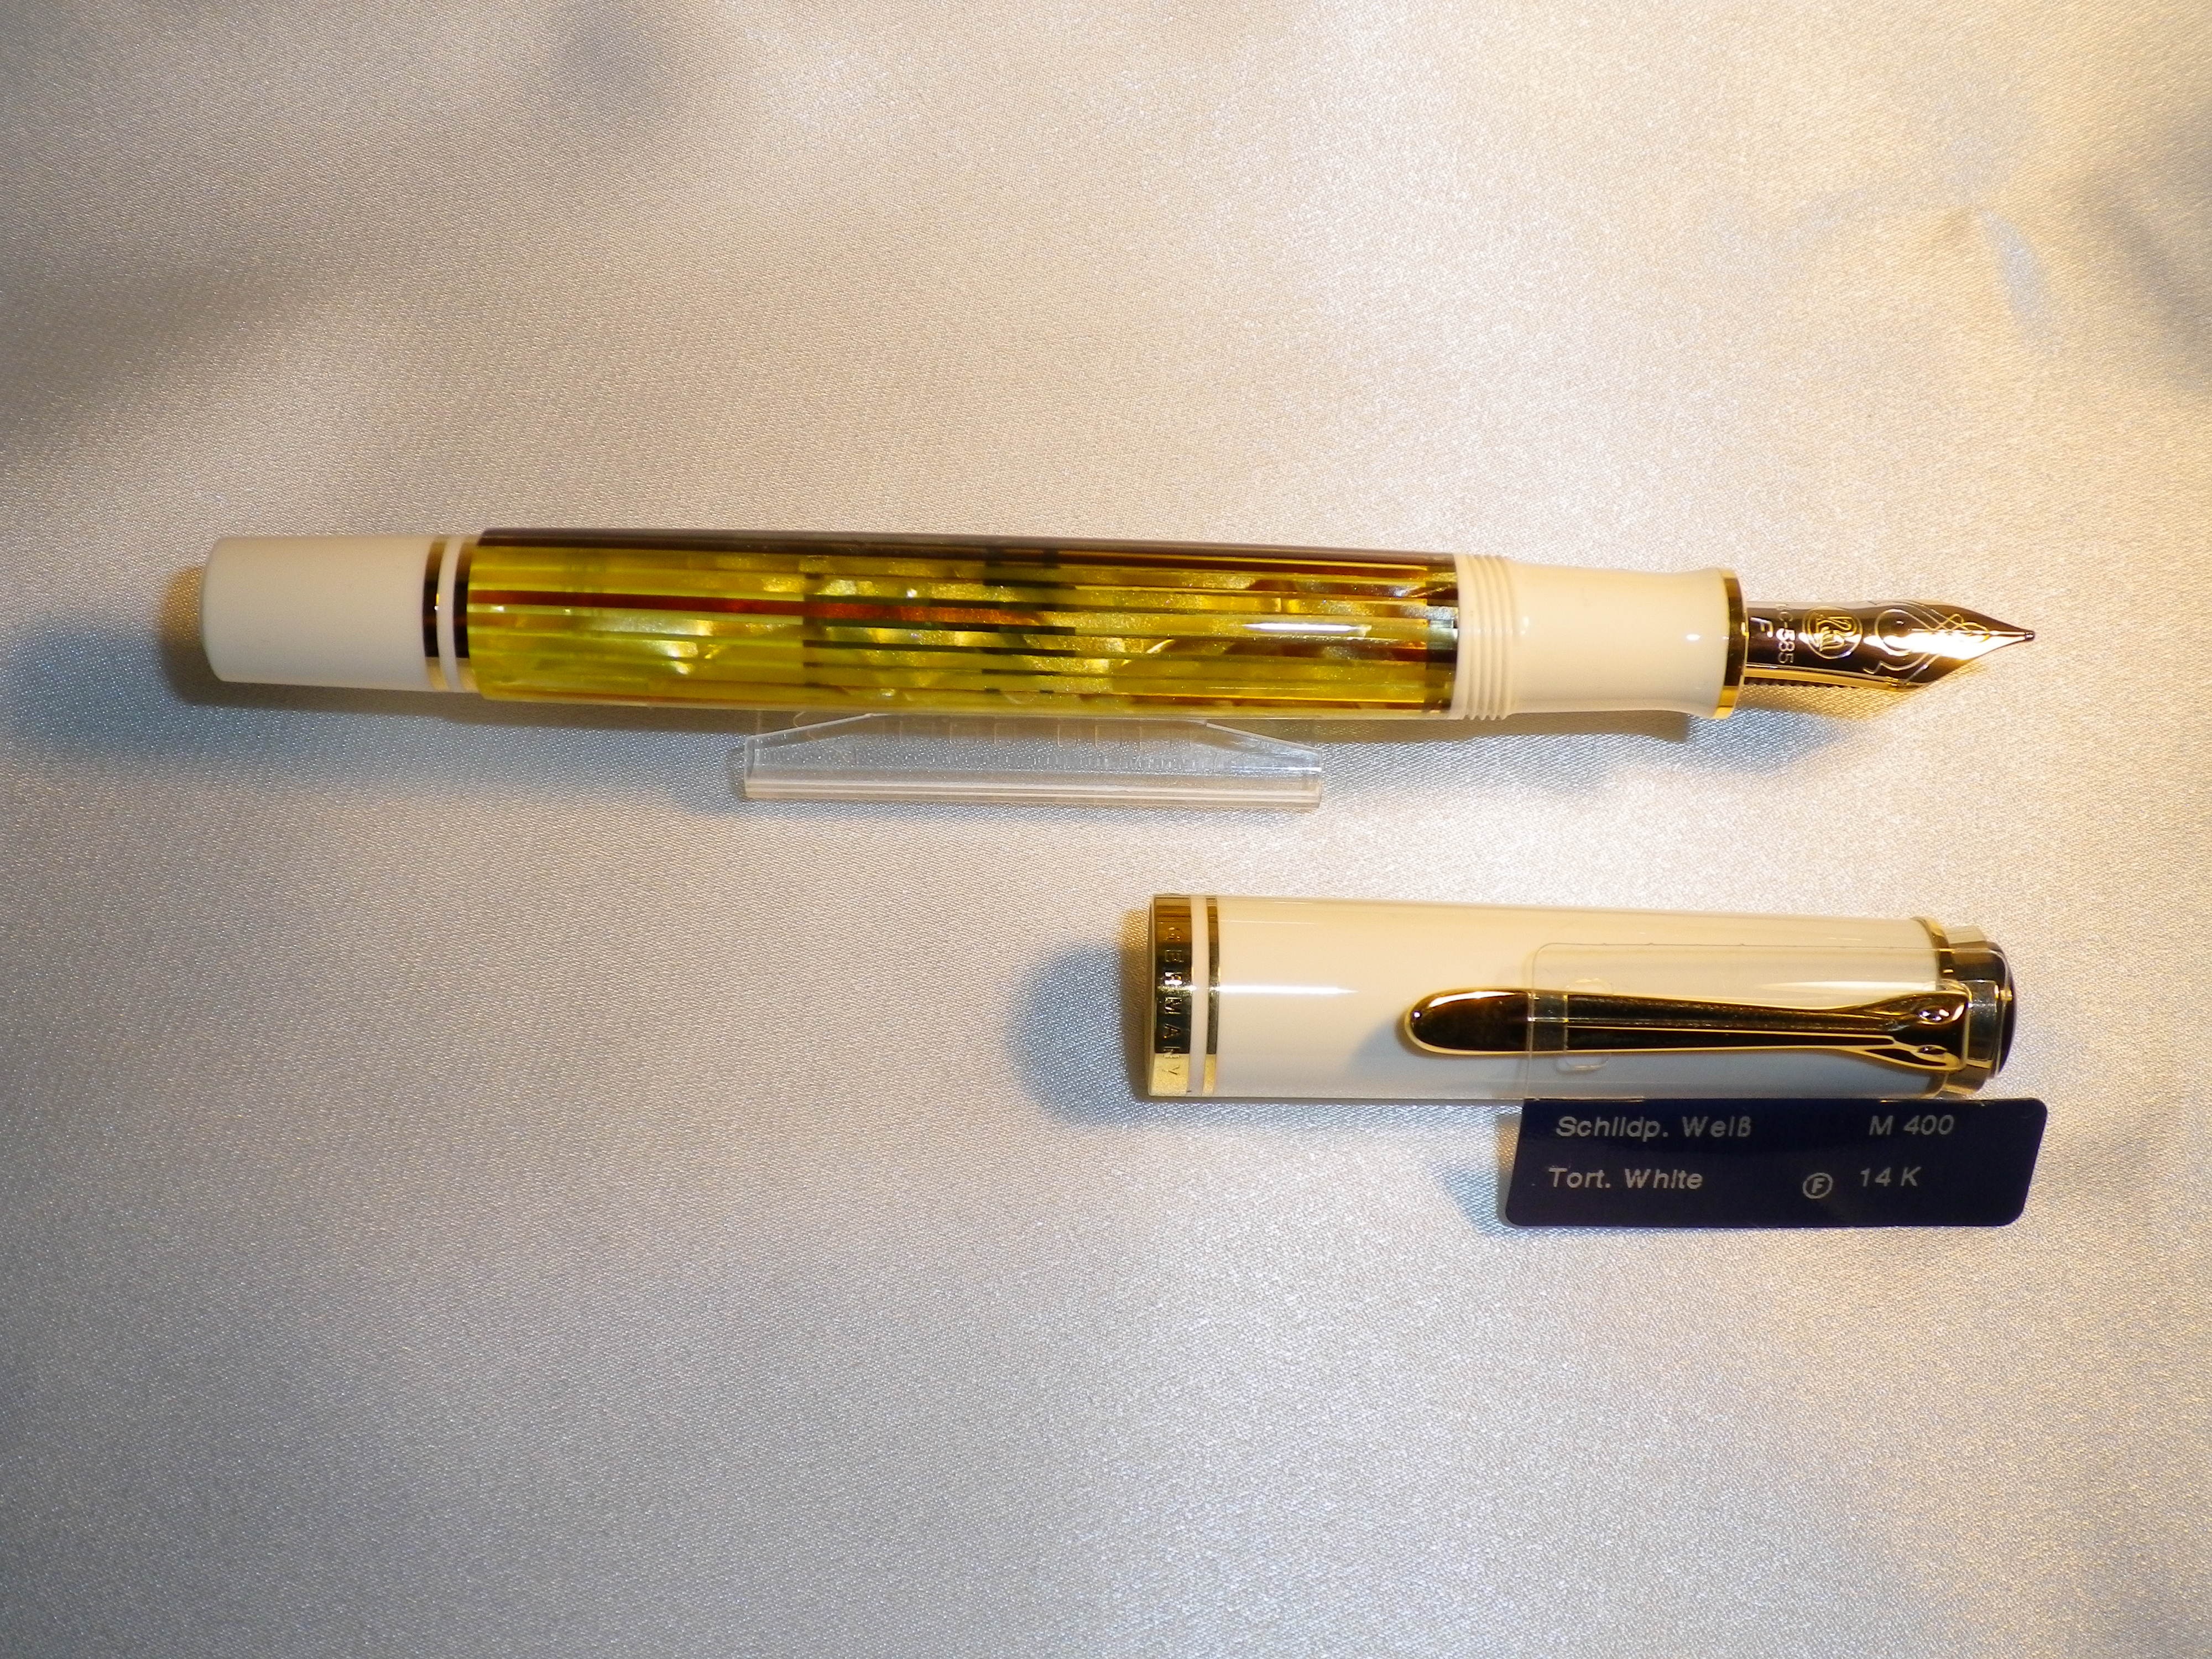
writing, pen, lighting, ink, write, nib, fountain pen, luxury, gold, handwriting, elegant, ball pen, gun accessory, cue stick